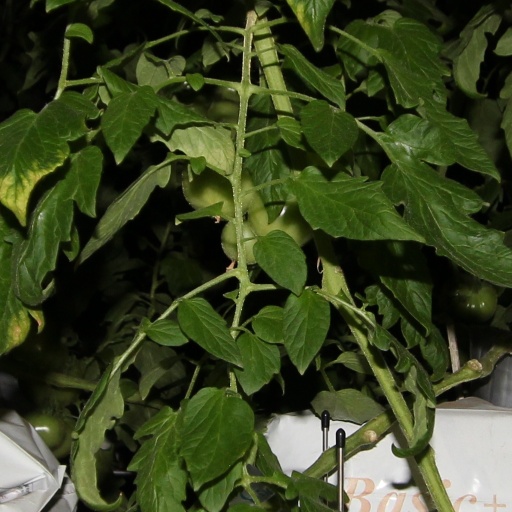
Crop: tomato